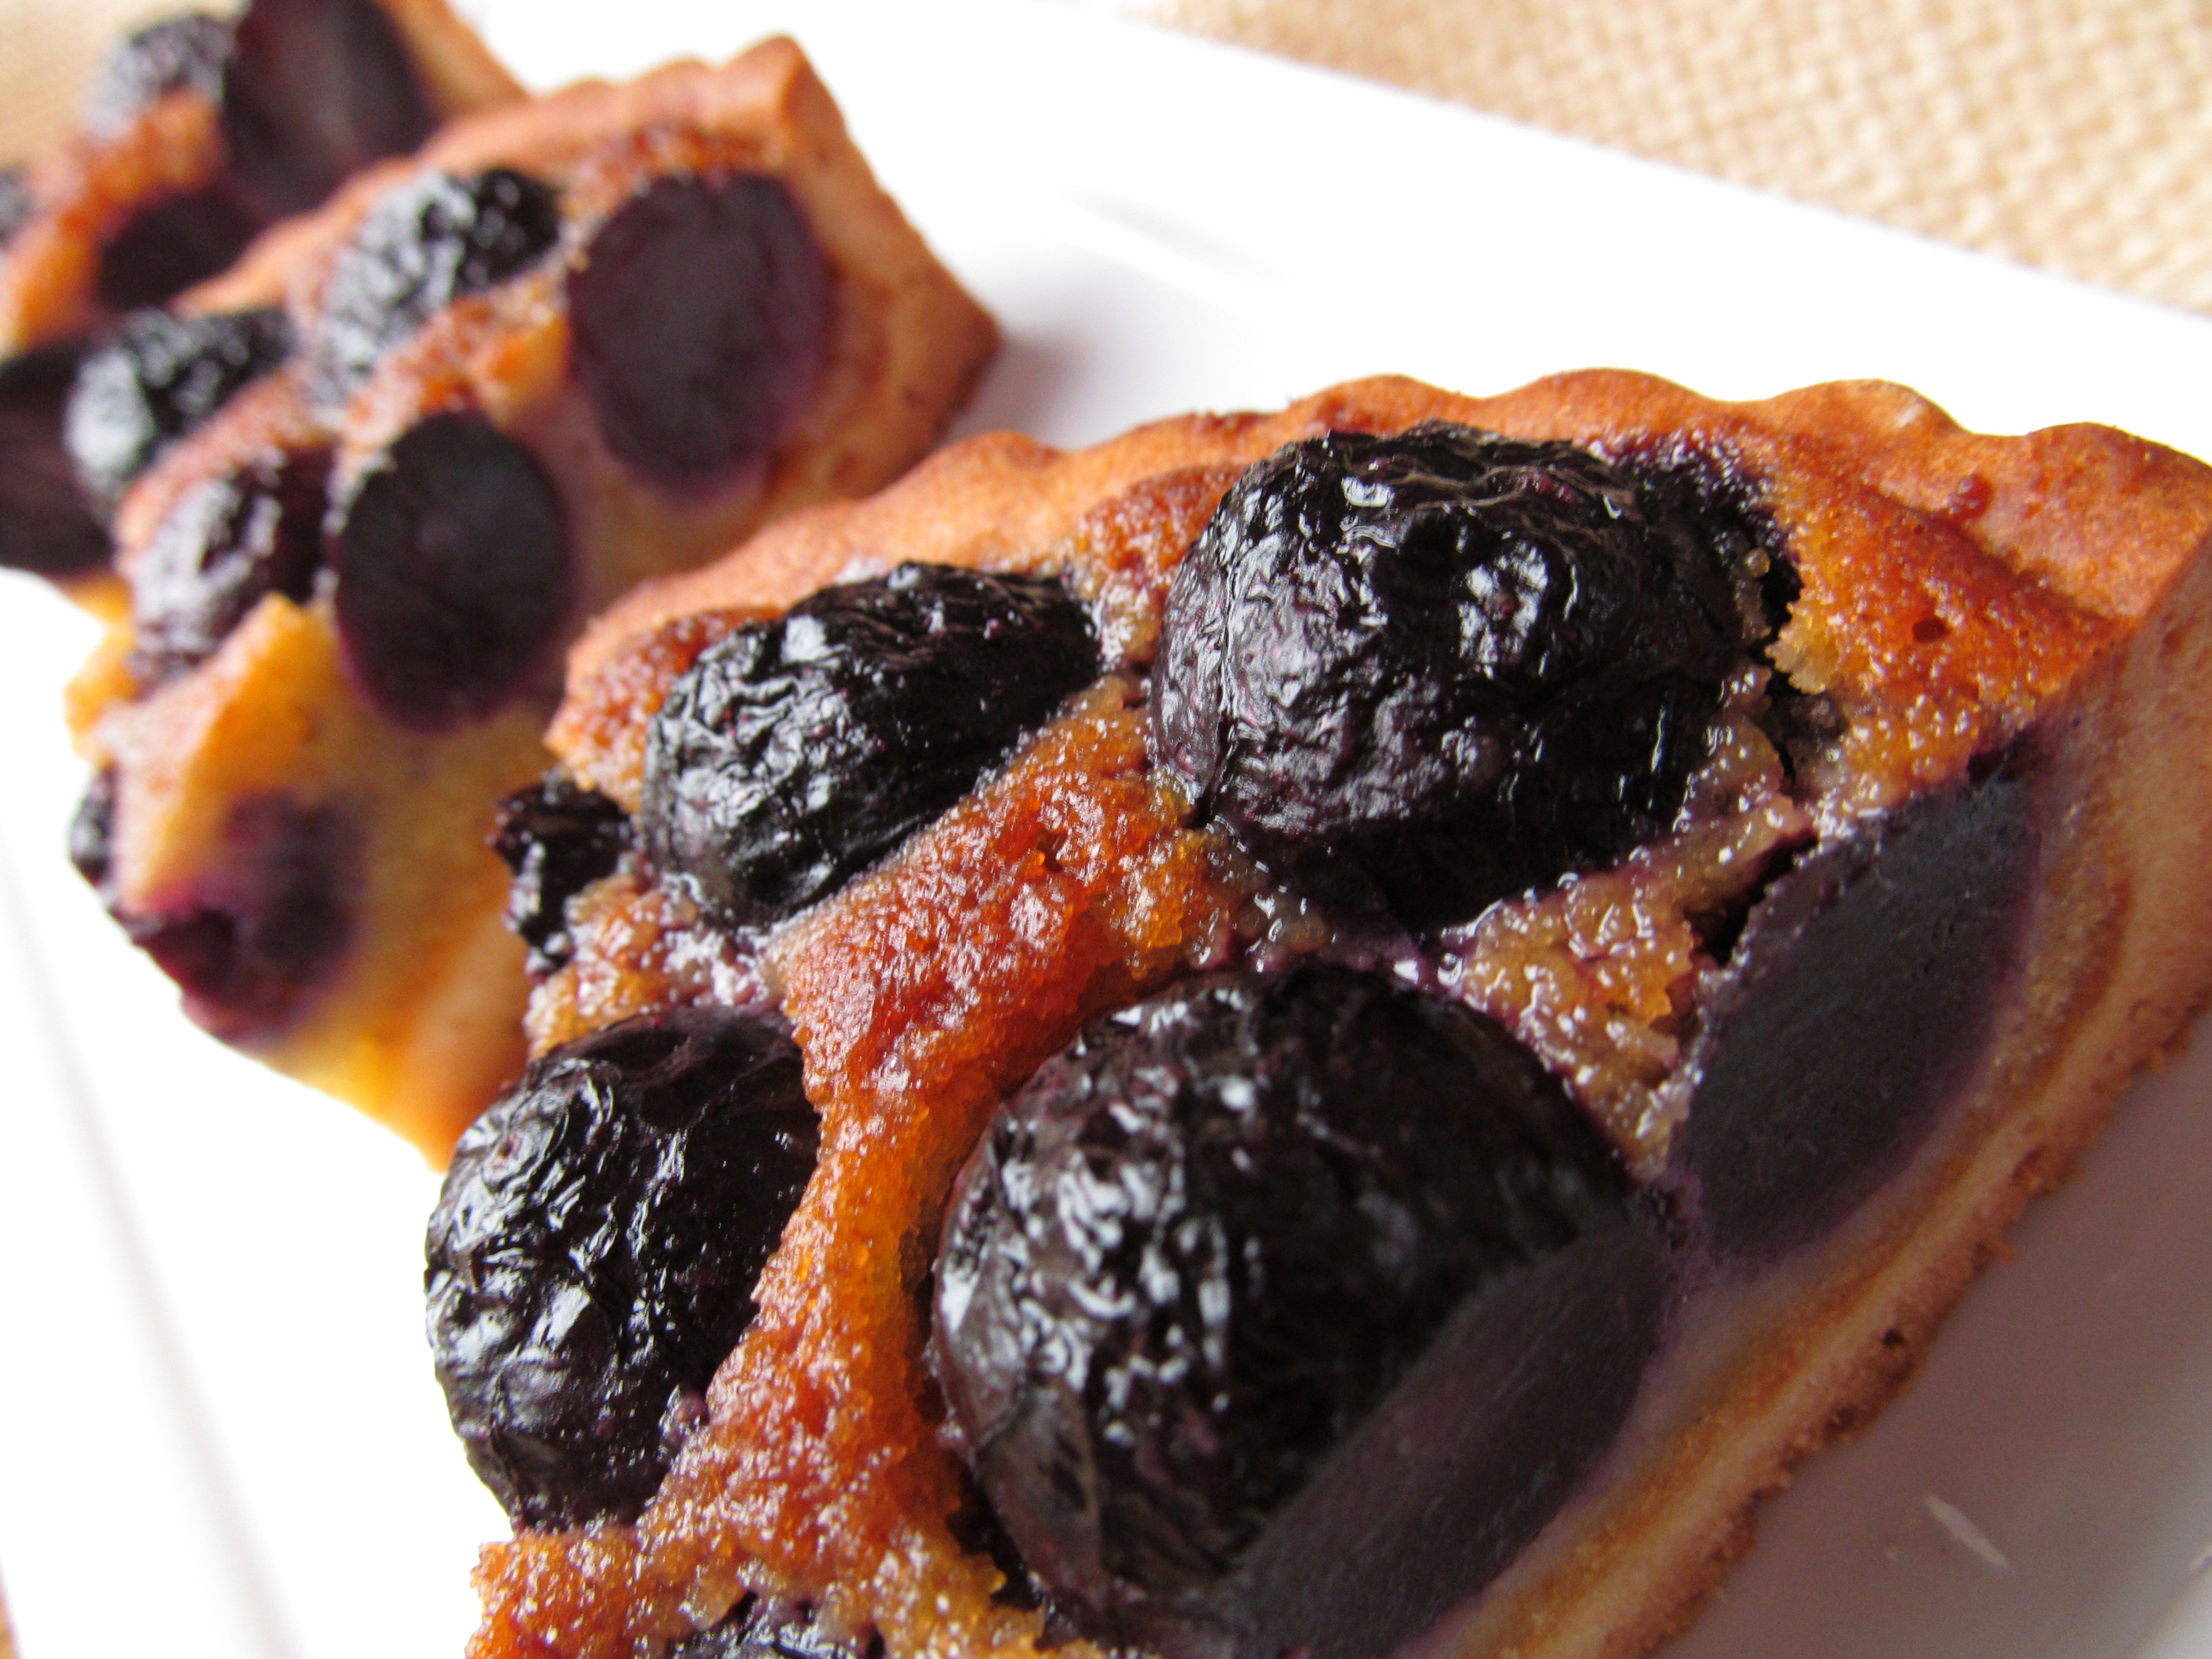
plant, grape, fruit, berry, sweet, summer, dish, meal, food, produce, autumn, breakfast, dessert, cuisine, delicious, cake, tart, baked goods, flowering plant, suites, land plant, blueberry pie